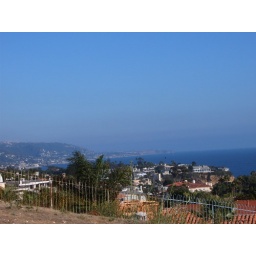
Laguna beach over a rusty fence